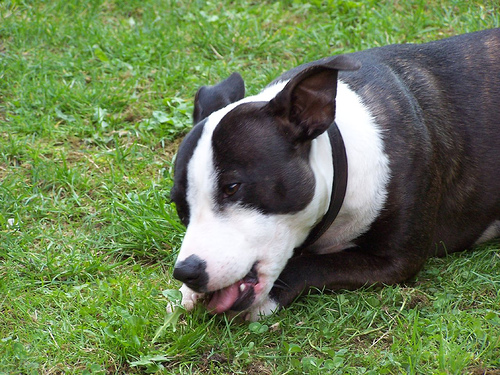
Animal: dog
Breed: staffordshire bull terrier